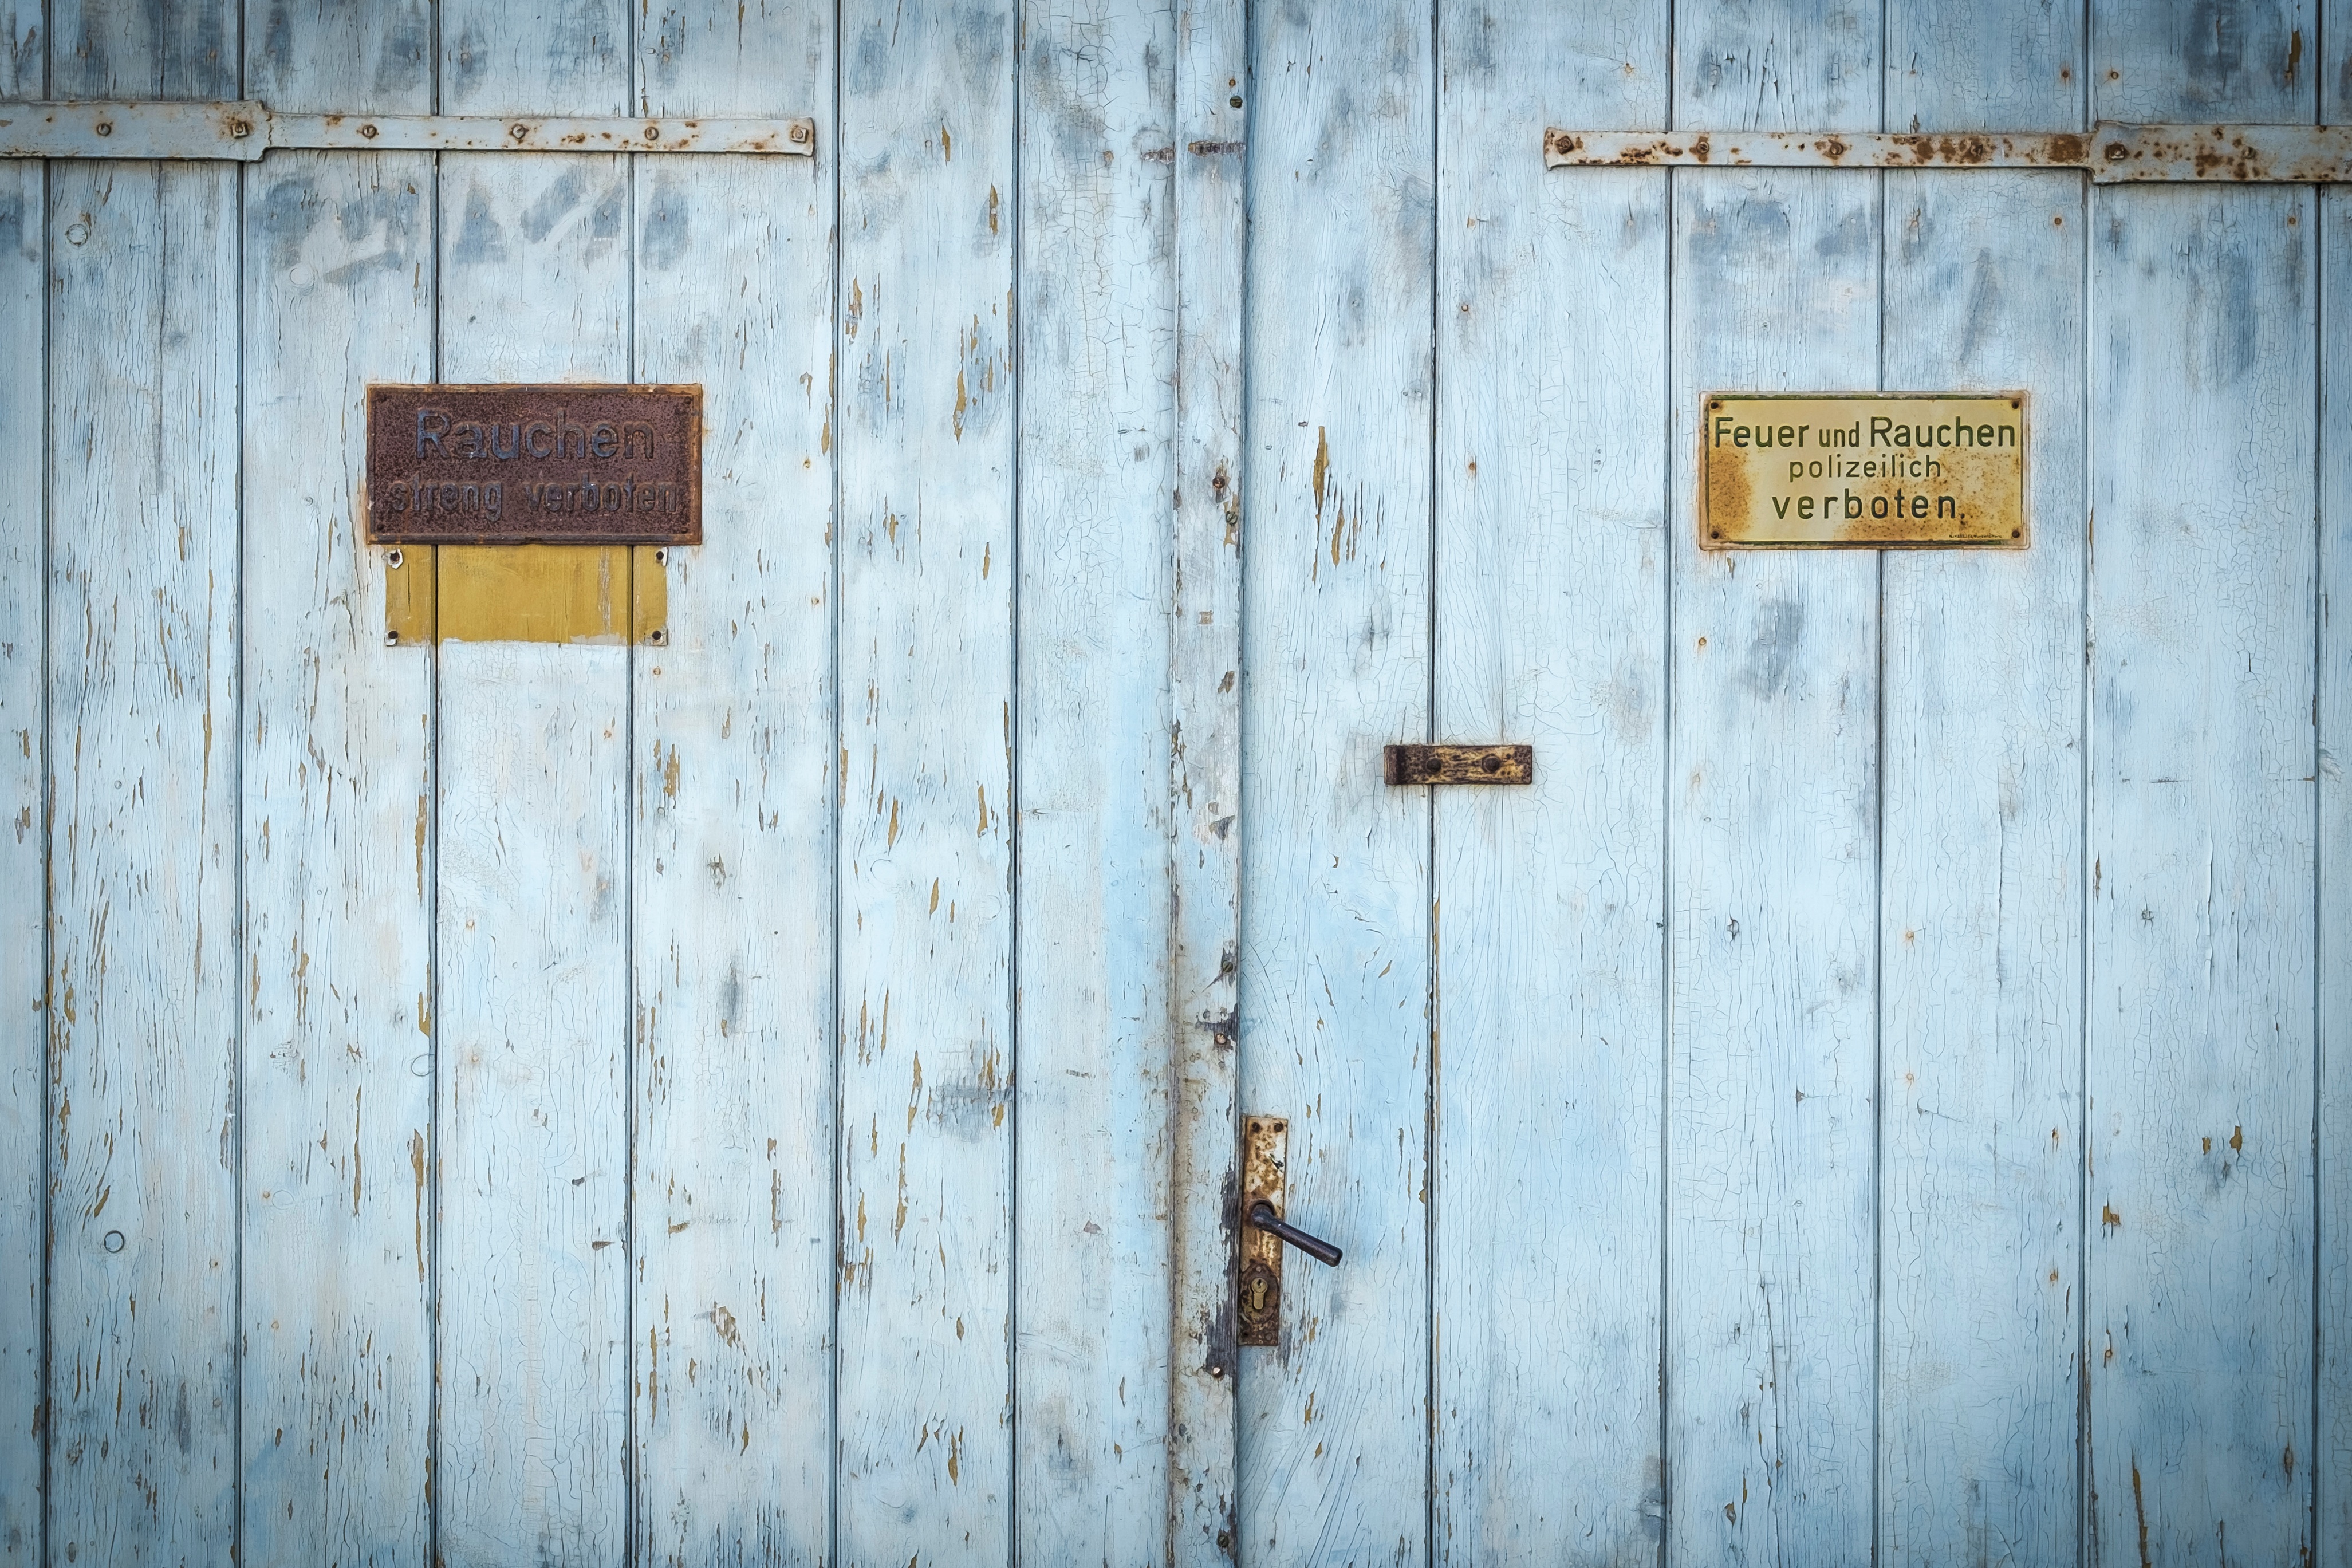
wood, texture, floor, window, wall, color, blue, door, man made object